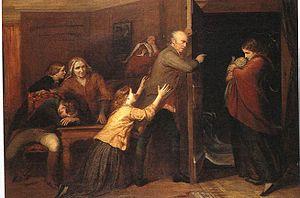
La condition féminine dans la société victorienne constitue, pour de nombreux historiens, une illustration du paradoxe existant alors entre, d'une part, la puissance et la richesse de la nation britannique du XIXᵉ siècle et, de l'autre, la misère sociale qui prédomine dans le pays. Au cours de cette période coïncidant, du moins pendant la plus grande partie du XIXᵉ siècle, avec le règne de la Reine Victoria, le statut de la femme s'est compliqué du fait d'une conception à la fois singulière et très répandue de ce que devait être l'« idéal féminin ».
Le Livre des snobs, par l'un d'entre eux est un ouvrage de William Makepeace Thackeray, écrivain anglais de l'époque victorienne, publié en 1848. Le livre reprend une série d'articles hebdomadaires parus dans Punch sous le titre « The Snobs of England, By One of Themselves », œuvre pseudonymique dont le personnage principal s'appelle Snob. Il s'agit donc des confessions ou des mémoires d'un snob.